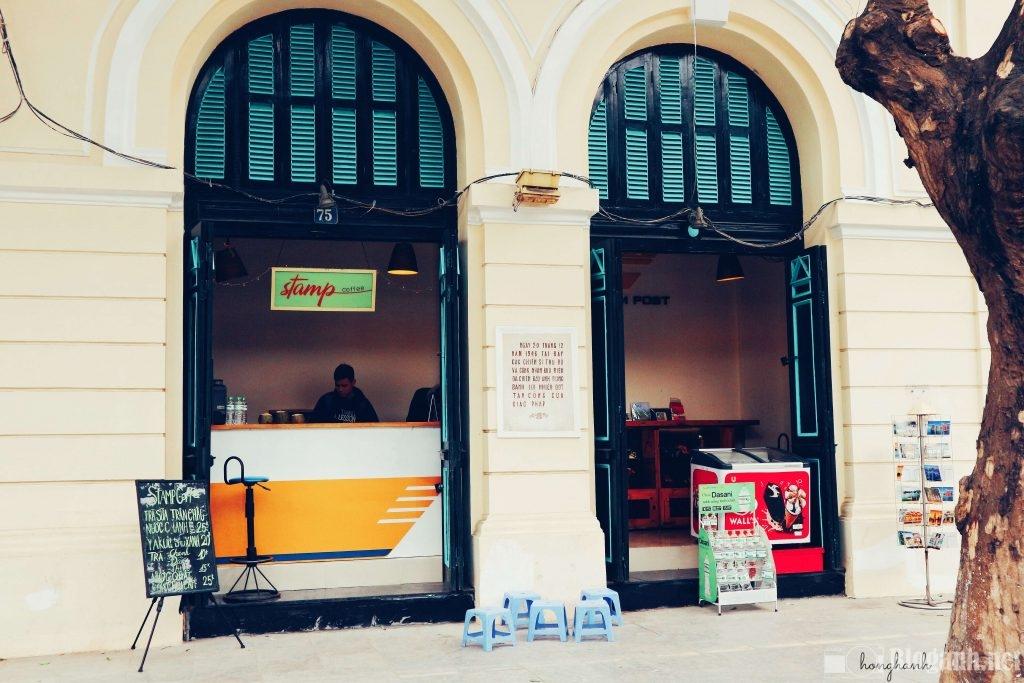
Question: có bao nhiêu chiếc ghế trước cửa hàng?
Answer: có năm chiếc ghế trước cửa hàng